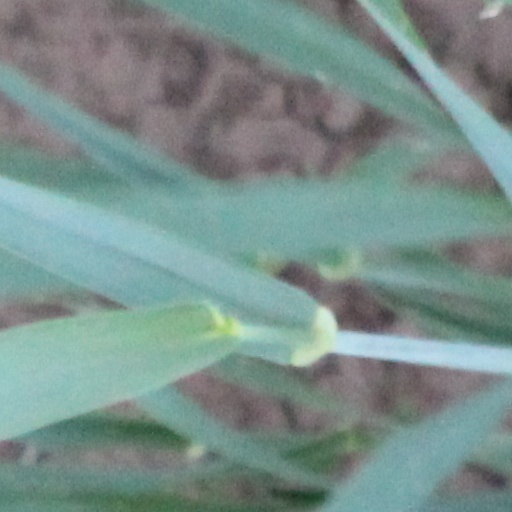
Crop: wheat